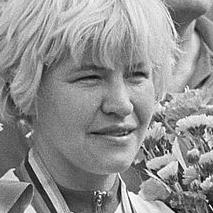
Age: 24